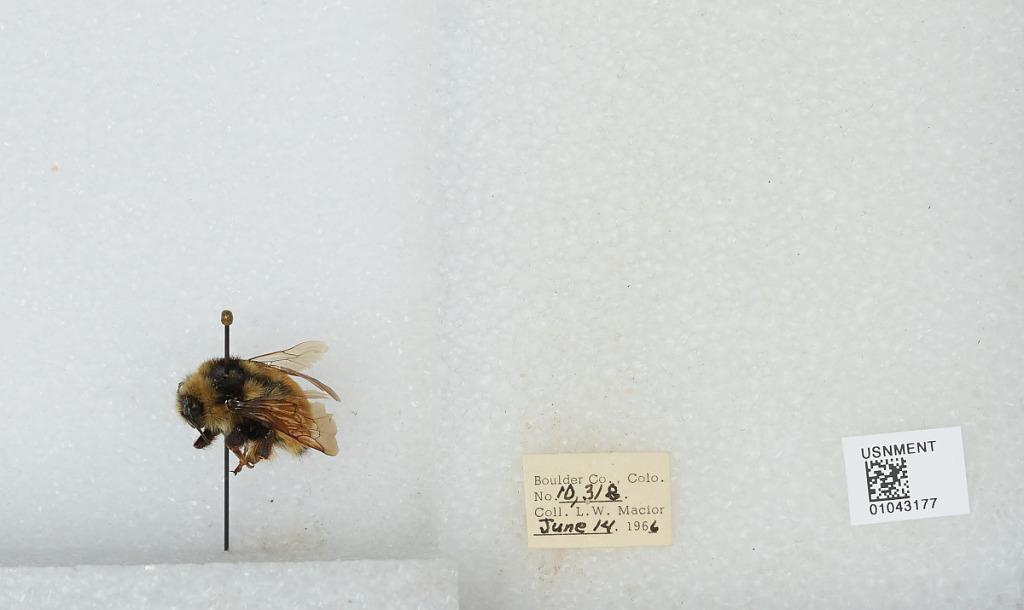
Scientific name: Bombus (Pyrobombus) bifarius Cresson
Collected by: L. Macior
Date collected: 1966-6-14
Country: United States
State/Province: Colorado
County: Boulder
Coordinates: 40.09, -105.36